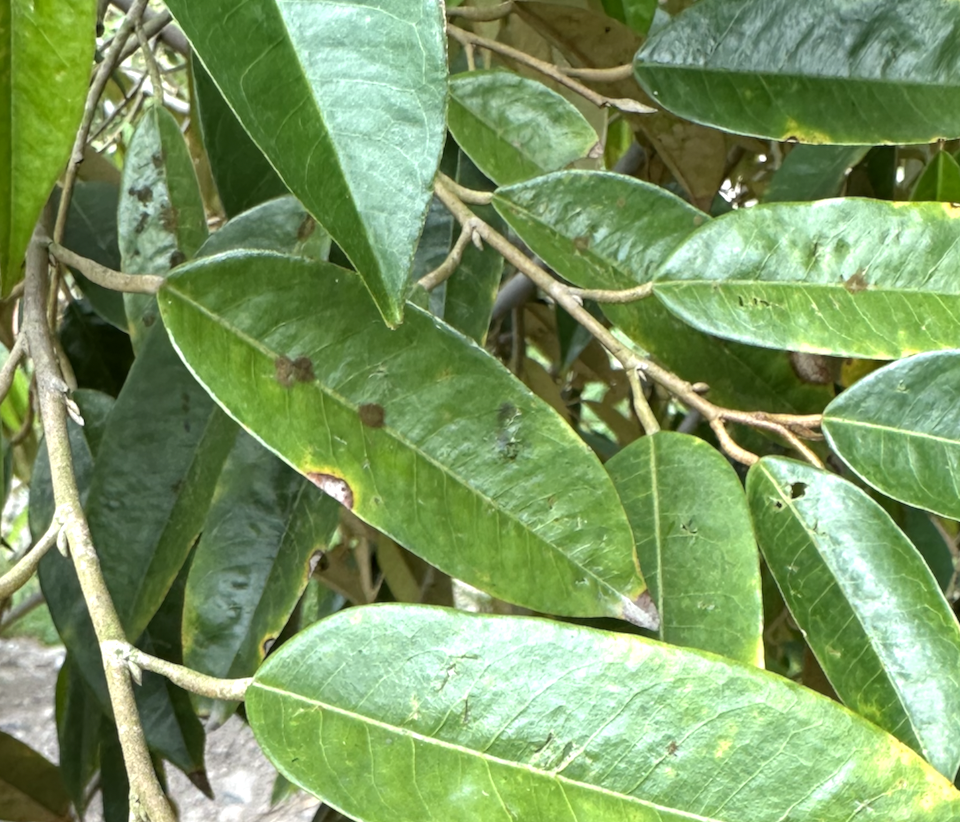
Label: stem_blight